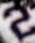
Number: 2